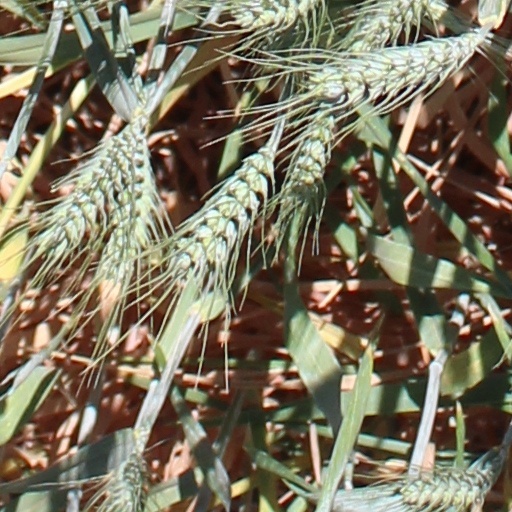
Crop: wheat